Nelumbo nucifera

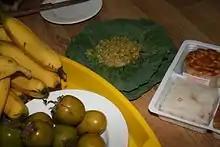
Vietnamese-style green young rice (cốm) wrapped in lotus leaves, traditionally consumed with ripe bananas and tea during autumn at the beginning of the rice harvest

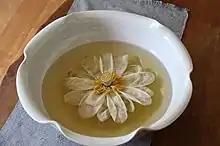
Lotus flower tea

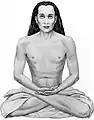
A drawing of Mahavatar Babaji in Padmasana

The rhizomes of lotus (Sindhi Beeh) are consumed as a vegetable in Asian countries, extensively in China, Japan, India, Pakistan (Sindh), sold whole or in cut pieces, fresh, frozen, or canned. They are fried or cooked mostly in soups, soaked in syrup or pickled in vinegar (with sugar, chili and garlic). Lotus rhizomes have a crunchy texture and are a classic dish at many banquets, where they are deep-fried, stir-fried, or stuffed with meats or preserved fruits. Salads with prawns, sesame oil or coriander leaves are also popular. Fresh lotus root slices are limited by a fast browning rate. Lotus root tea is consumed in Korea.